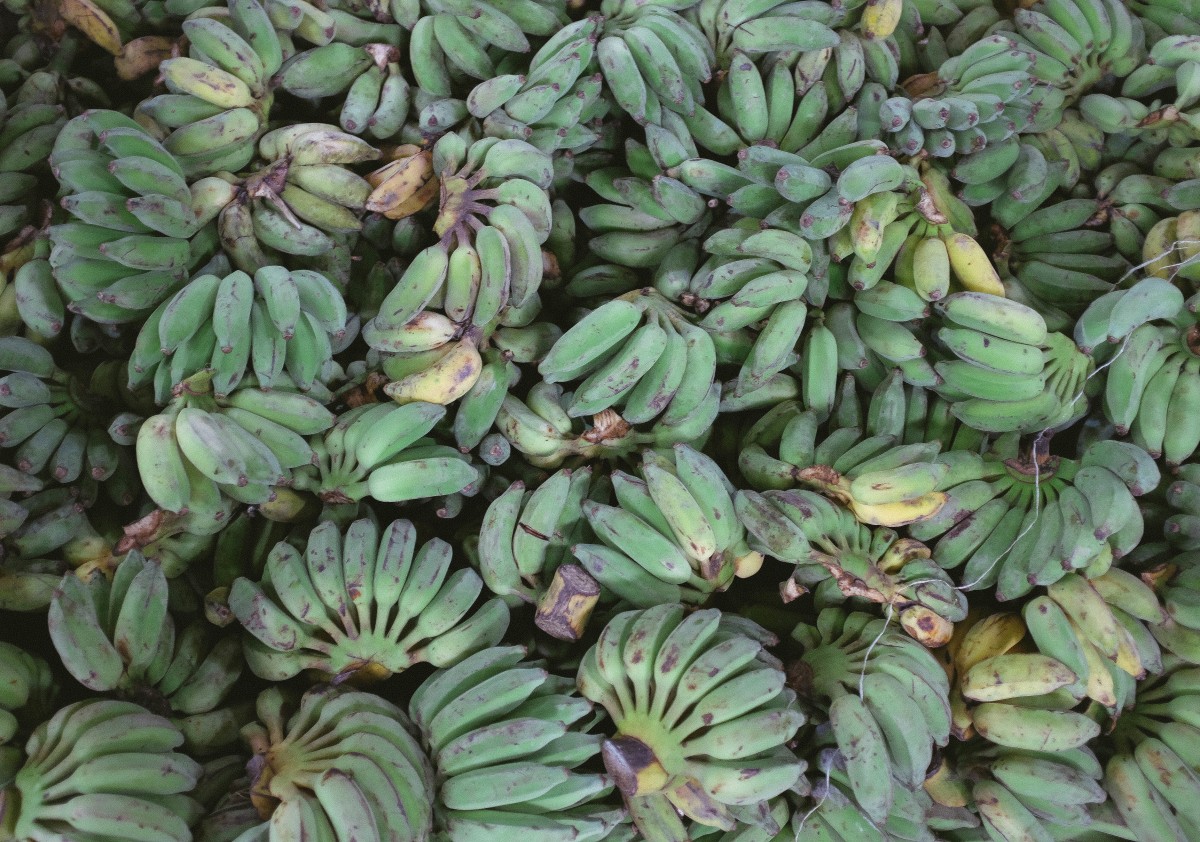
Tags: flower, food, green, produce, botany, banana, flowering plant, land plant, arrowroot family